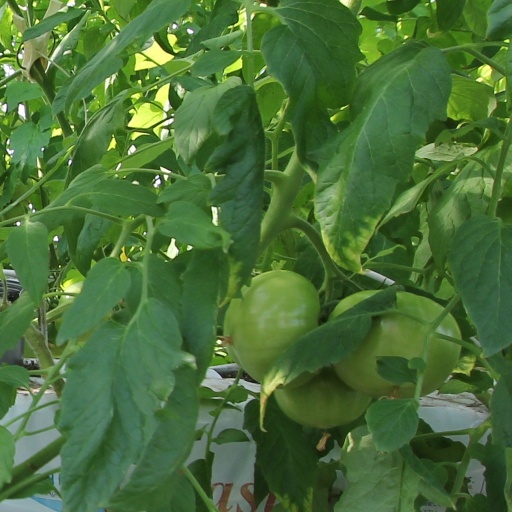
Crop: tomato